St Mary's Church, Shipley

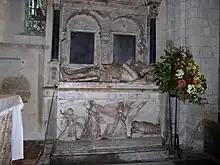
The Caryll family monument

There are monuments in the church to the Burrell family, and in the south of the chancel an alabaster monument of 1616 to Sir Thomas Caryll and his family, restored about 1831 by the sculptor John Edward Carew. The composer John Ireland is buried in the churchyard, and is commemorated by a slate tablet on the south wall of the nave. In the north aisle is a tablet in memory of the German singer Anny Ahlers, who visited Shipley.